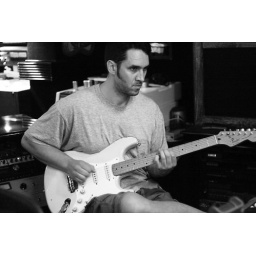
It's rough being surrounded by cute boys all day.